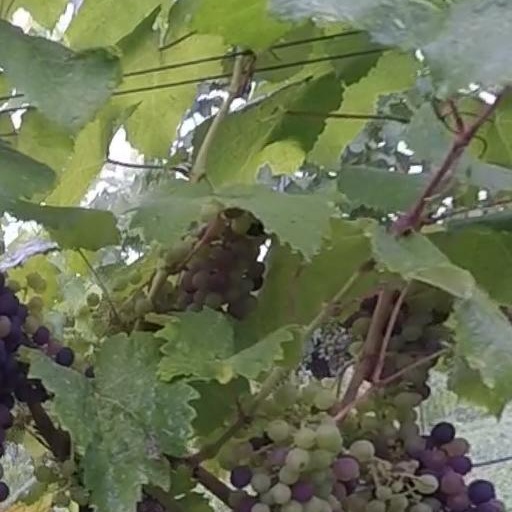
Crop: grape